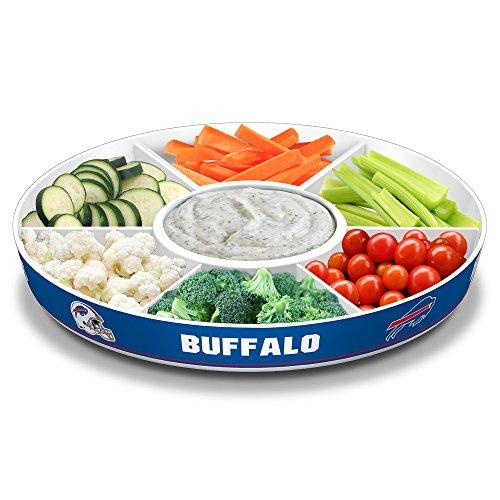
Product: Fremont Die NFL Party Platter, 14.5" Diameter
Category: Toys & Games | Party Supplies | Party Tableware | Plates
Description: Customizable platter with 6 removable dividers.
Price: $34.99
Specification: Shipping Weight: 2.5 pounds (View shipping rates and policies)|ASIN: B06ZY6HCWL|Item model number: 97100|    #1728    in Sports Fan Kitchen & Dining Products    |    #668    in Kids' Party Plates    |    #685    in Platters